Chhattisgarh

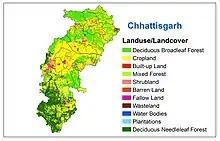

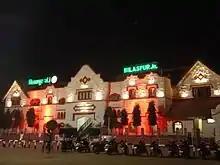
Bilaspur Junction Railway Station

The state has the third largest forest by area in India. The state animal is the "van bhainsa", or wild Asian buffalo. The state bird is the "pahari myna", or hill myna. The state tree is the Sal (Sarai) found in Bastar division.